Pier 21

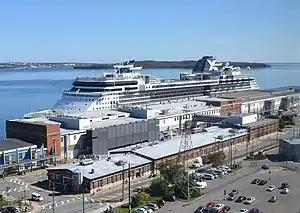
The Pier 21 complex in 2014 with a cruise ship docked at the former immigration shed and assembly hall. The immigration annex can be seen in the foreground, connected by an overhead walkway, through which immigrants walked from customs to the trains that took them across Canada.

Pier 21 opened on March 8, 1928, and the Holland America liner became the first ship to bring immigrants to Canada through the new terminal. Pier 21 opened for business at the same time that Canada launched a fleet of ocean liners called "the Lady Boats" based at Pier 21 and operated by the Canadian National Steamship Line, introduced to the public at a special lunch, press conference and tour for travel agents hosted by at Pier 21 on November 27, 1928, where the immigration facility was acclaimed as "the finest on the continent" designed to give Canada a competitive presence in Atlantic travel routes.